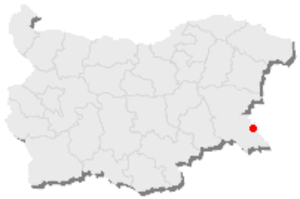
Carte de la Bulgarie, le point rouge indique Primorsko.